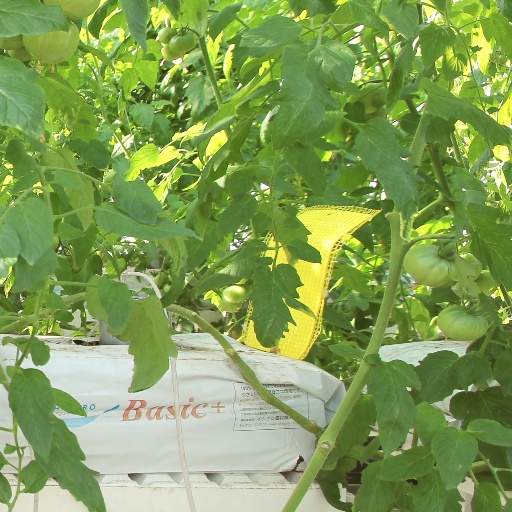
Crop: tomato